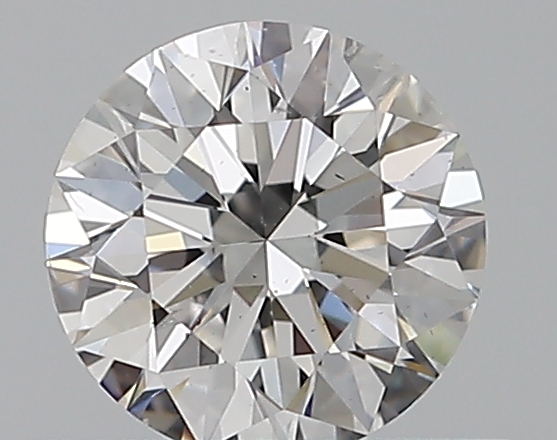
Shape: round
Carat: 0.5
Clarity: SI1
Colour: D
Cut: EX
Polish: EX
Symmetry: EX
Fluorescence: N
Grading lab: GIA
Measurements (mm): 5.1 x 5.13 x 3.16